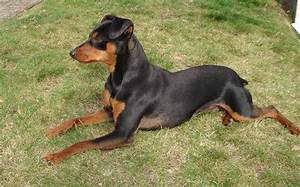
Label: cane